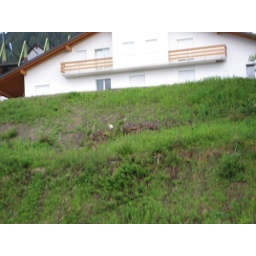
The tiny white blob in the middle of the green is a kitty that was climbing up the side of the hill. =)